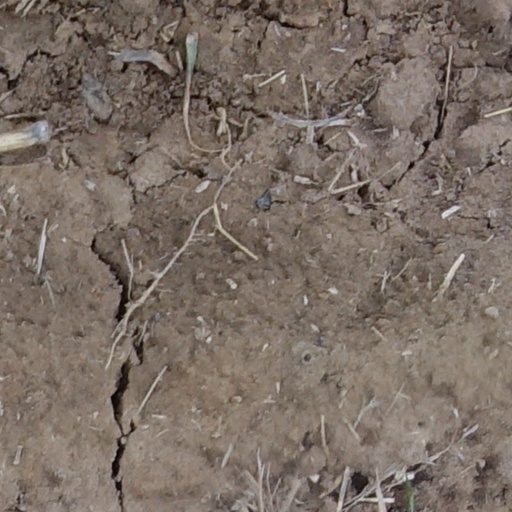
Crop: wheat